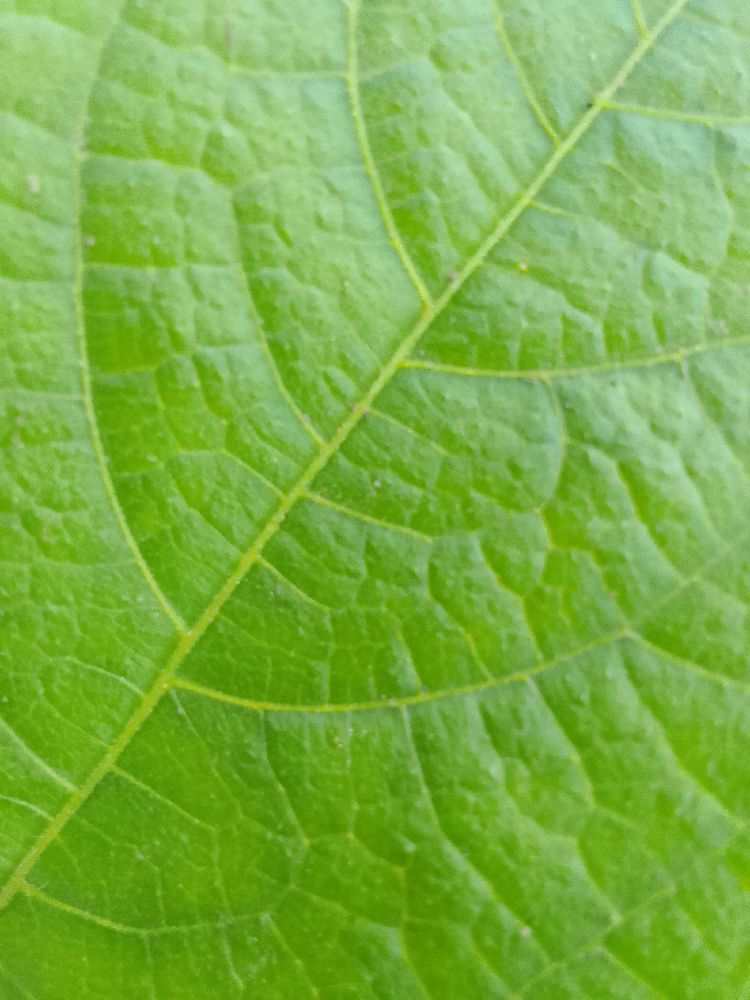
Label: healthy